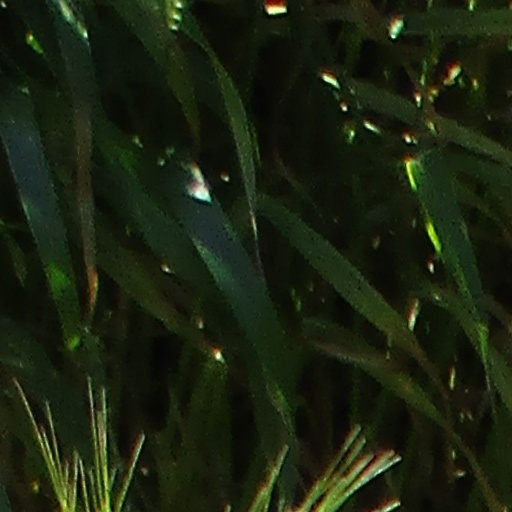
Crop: wheat